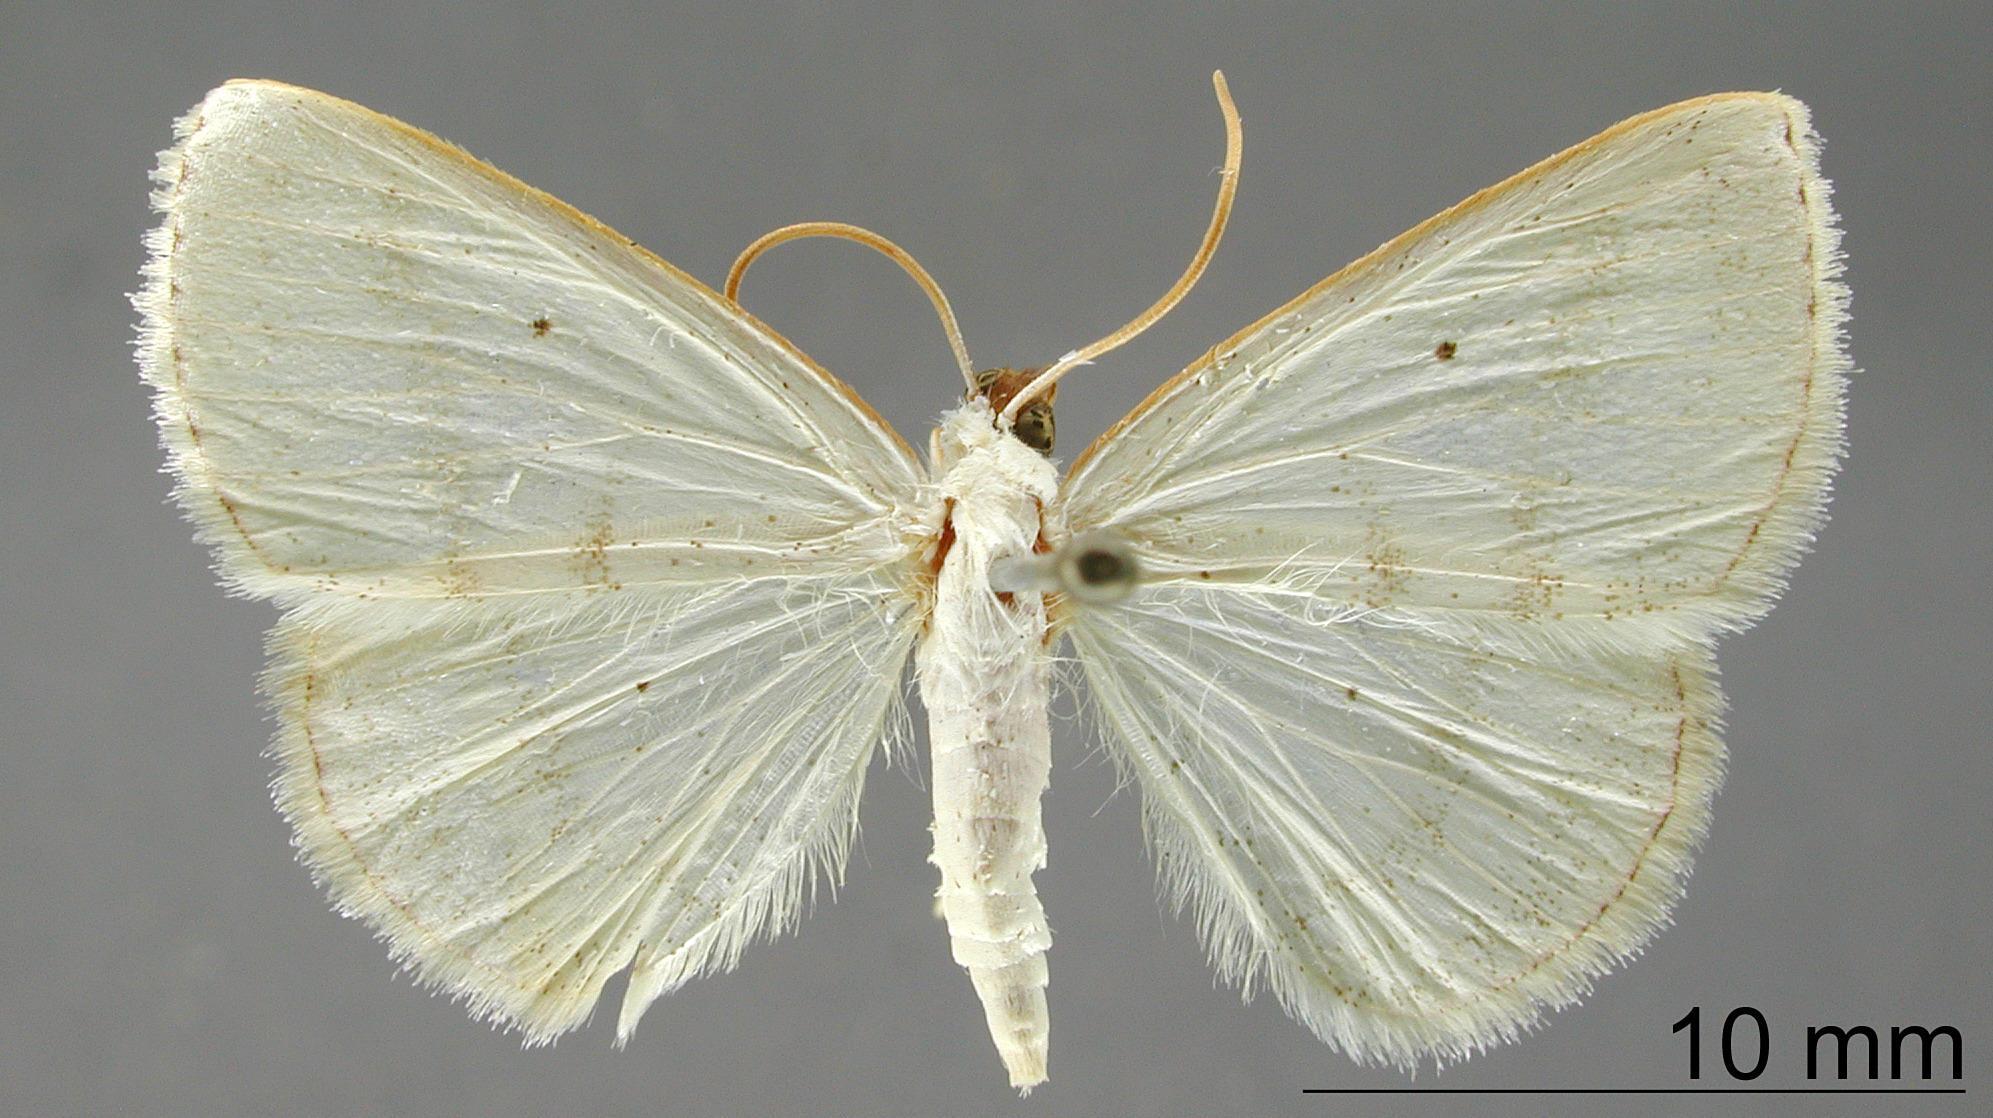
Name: Bapta molesta
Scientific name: Bapta molesta Schaus, 1911
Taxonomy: Animalia, Arthropoda, Insecta, Lepidoptera, Geometridae, Ennominae
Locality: Juan Vinas, Costa Rica, Costa Rica